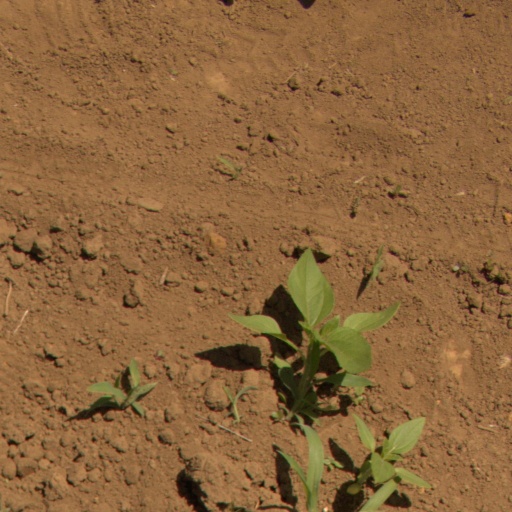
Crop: Jerusalem artichoke